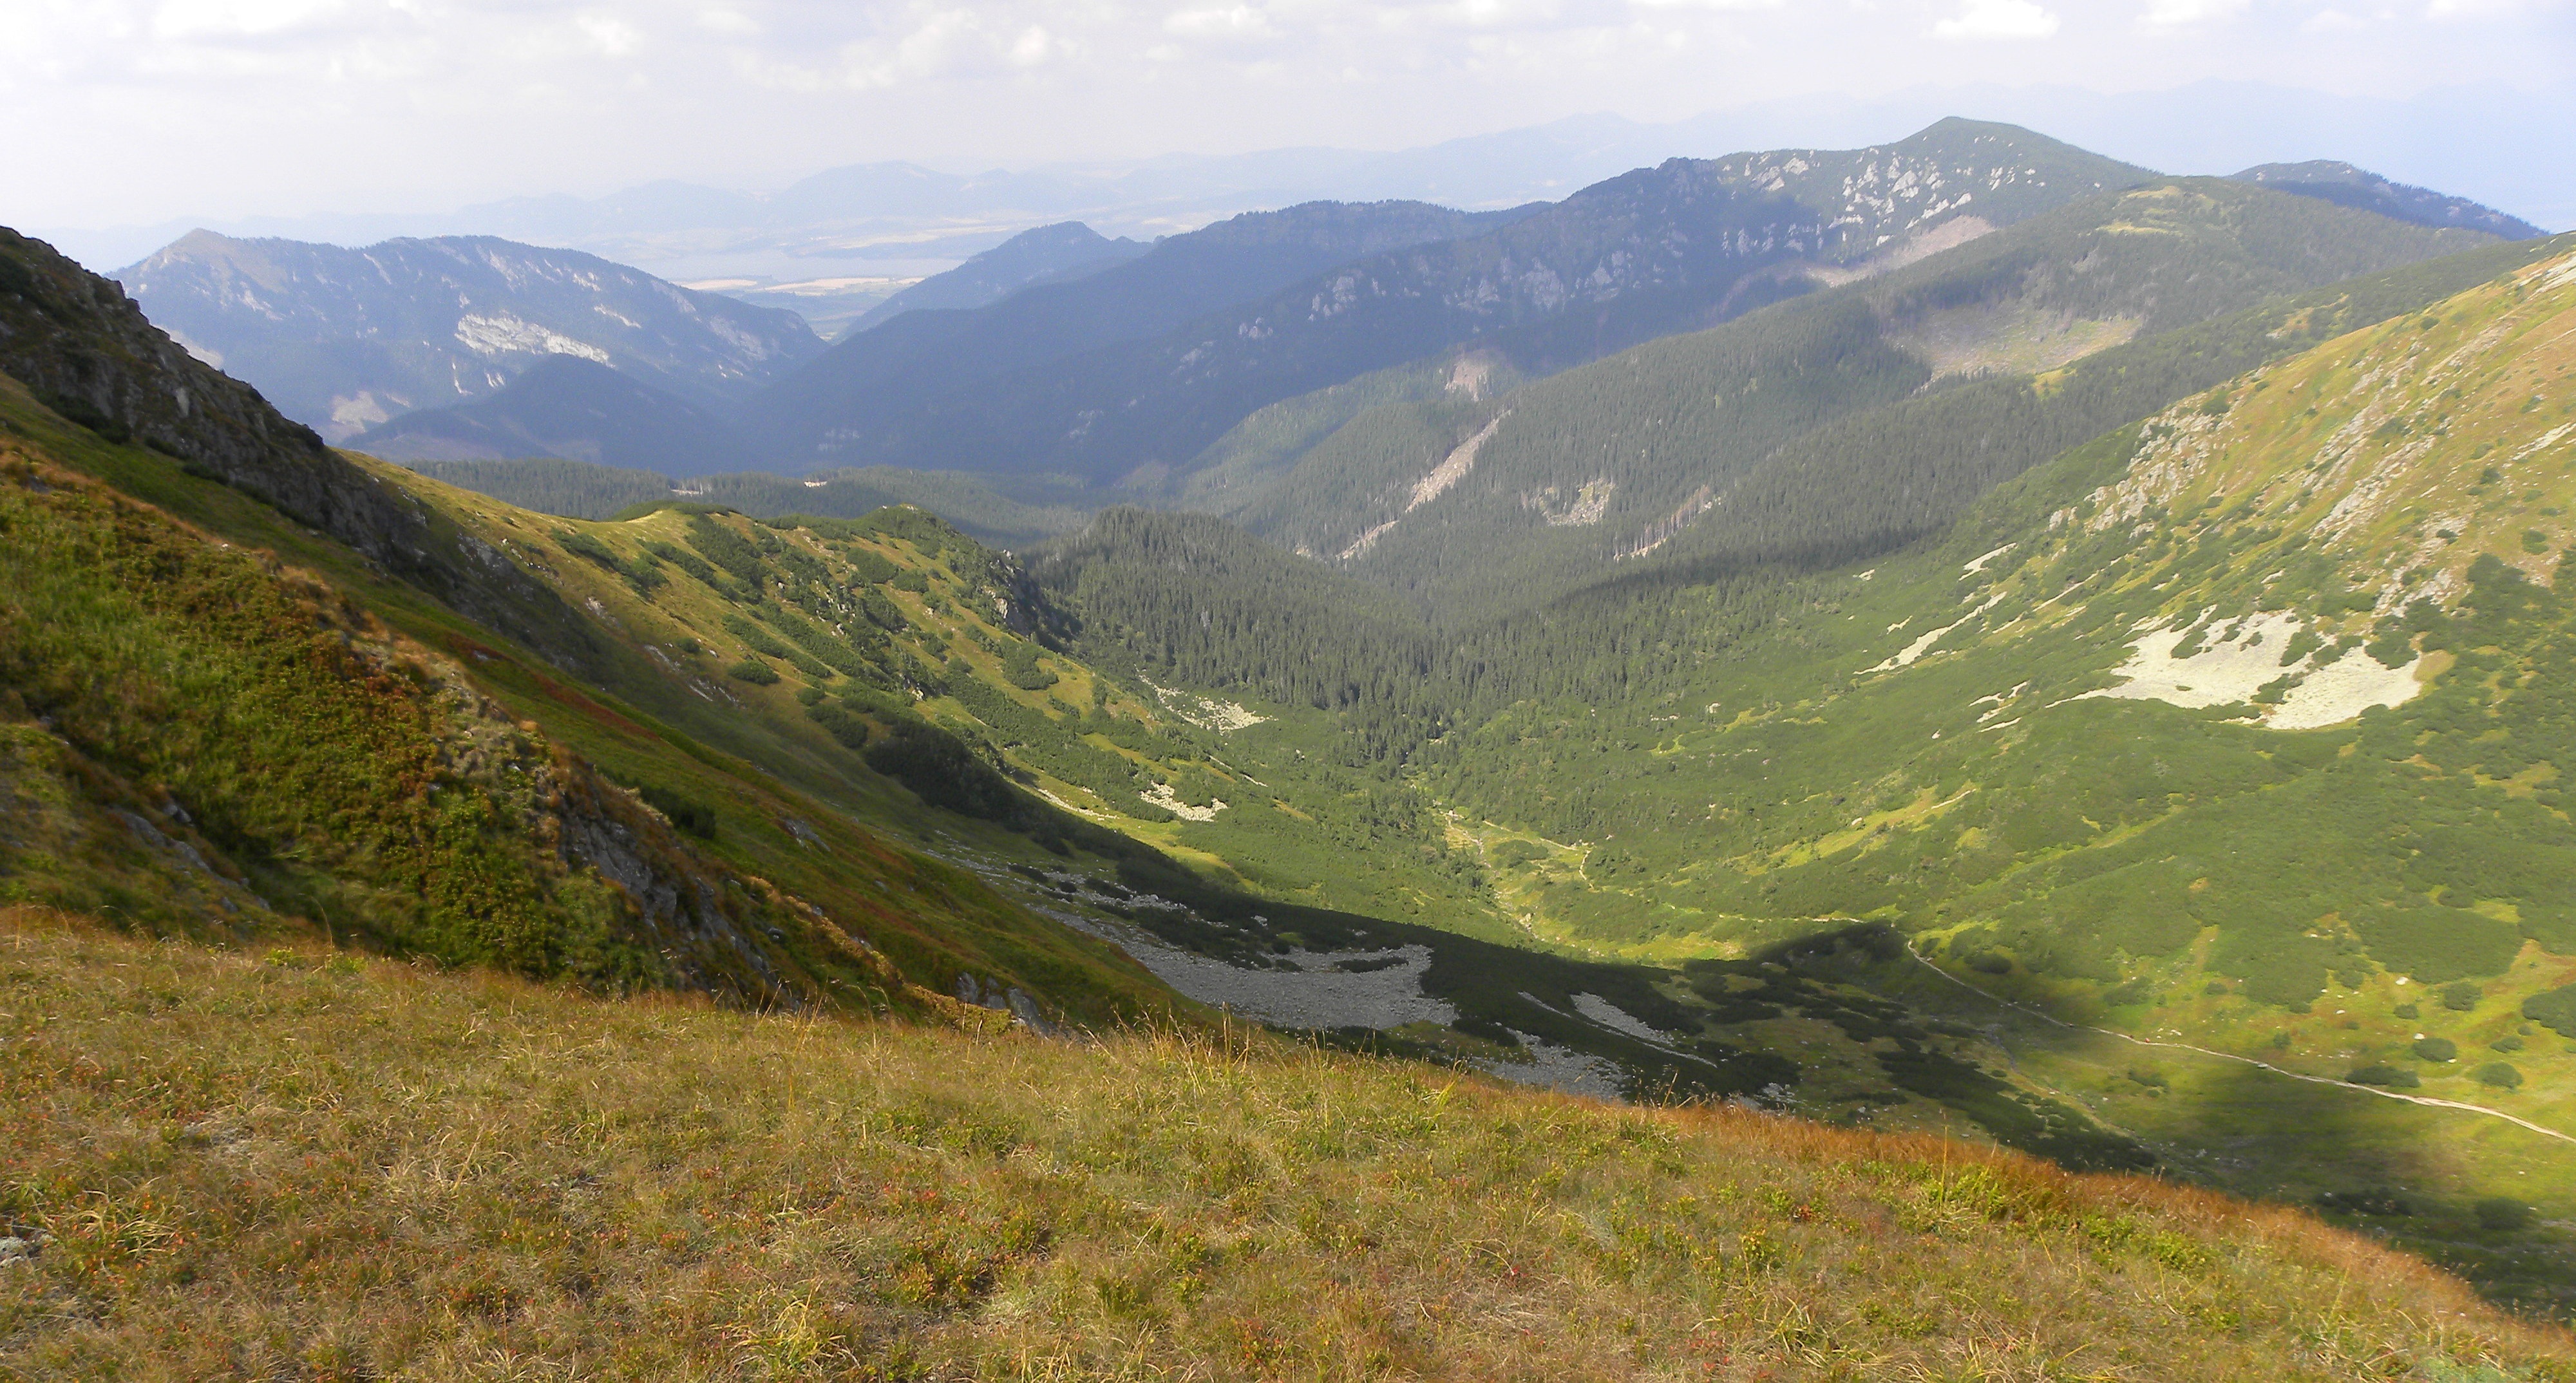
landscape, nature, wilderness, walking, mountain, hiking, trail, meadow, hill, lake, adventure, valley, mountain range, pasture, tourism, highland, ridge, crest, hills, alps, grassland, plateau, fell, loch, slovakia, landform, tarn, low tatras, mountain pass, chopok, geographical feature, mountainous landforms